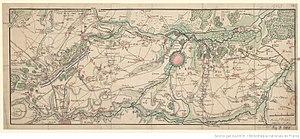
carte réalisée par Naudin.
Douai est une création récente, médiévale, découlant de conditions naturelles singulières mais surtout de sa position de charnière entre le royaume de France et le comté de Flandre.
Douai est une commune française située dans le département du Nord en région Hauts-de-France, plus précisément dans le sud de la Flandre romane.